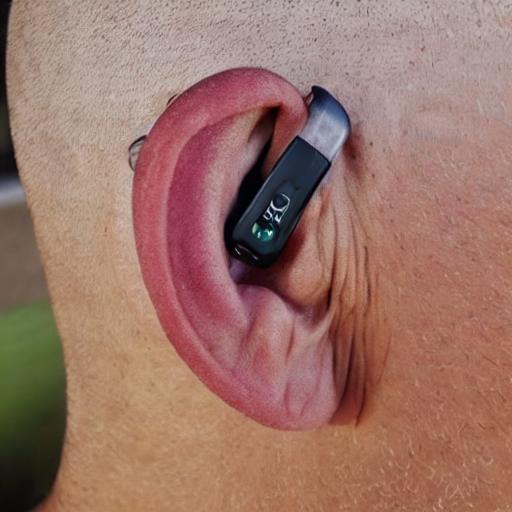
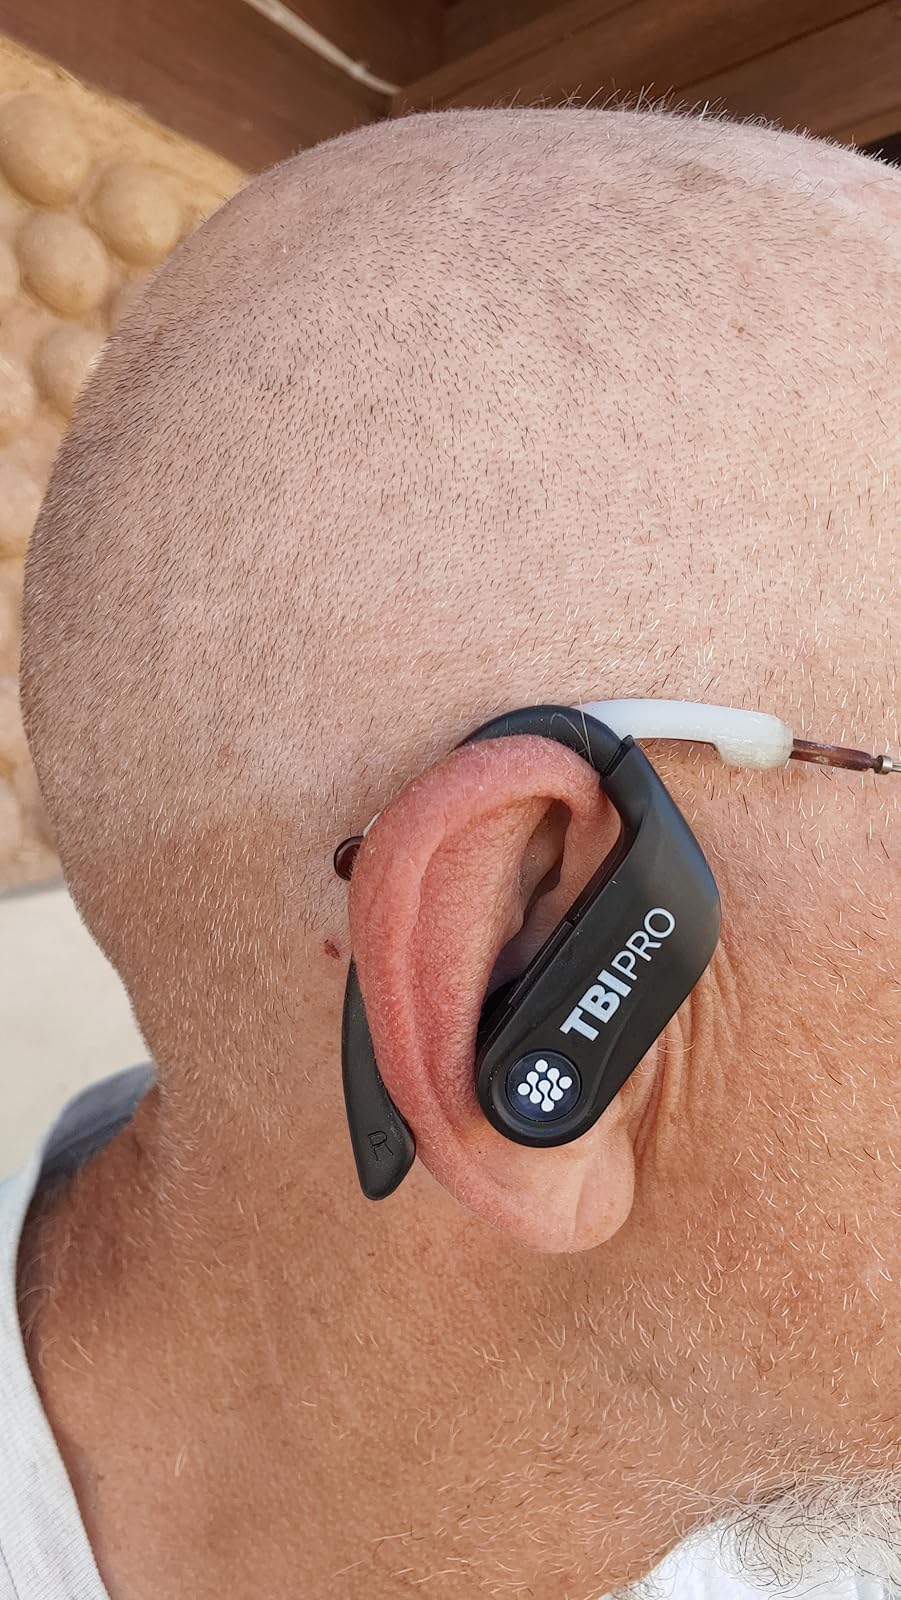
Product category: earbuds
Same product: no